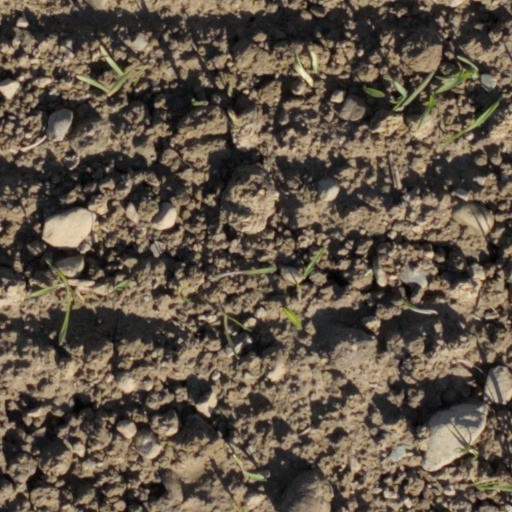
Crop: wheat